Floris of London

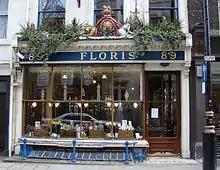

The London store is in Jermyn Street, London, in the same building Juan Floris created the business in the 18th century. The mahogany counter used in the store was purchased from the Great Exhibition at the Crystal Palace in Hyde Park in 1851.